Mehandi Laga Ke Rakhna

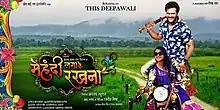
Theatrical Release Poster

Mehandi Laga Ke Rakhna is a 2017 Indian Bhojpuri-language film written and directed by Rajnish Mishra and produced by Ananjay Raghuraj under the banner of "Ananya Craft And Visions" and presented by "Om Sai Ram Entertainment" with the association of "Trimurti Entertainment Media". It is a remake of the 2007 Telugu film "Aadavari Matalaku Arthale Verule". The stars are Khesari Lal Yadav and Kajal Raghwani with Ritu Singh, Awdhesh Mishra, Sanjay Pandey, Sanjay Mahanand, Karan Pandey, Deepak Sinha, Anand Mohan and others in supporting roles. Choreographers from the Bhojpuri Cinema industry Kanu Mukharjee and Glori Mohanta make a special appearance in the song "Sakhi Re Var Pa Gaini".